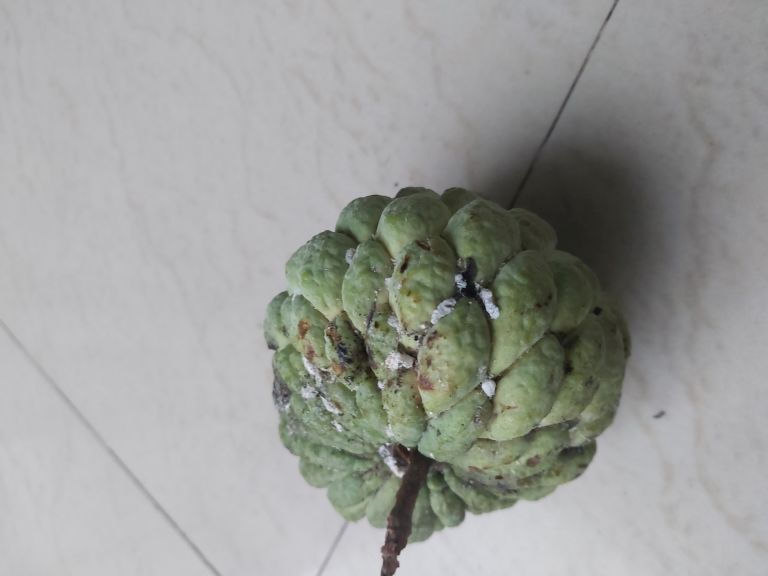
Disease label: Leaf spot on fruit